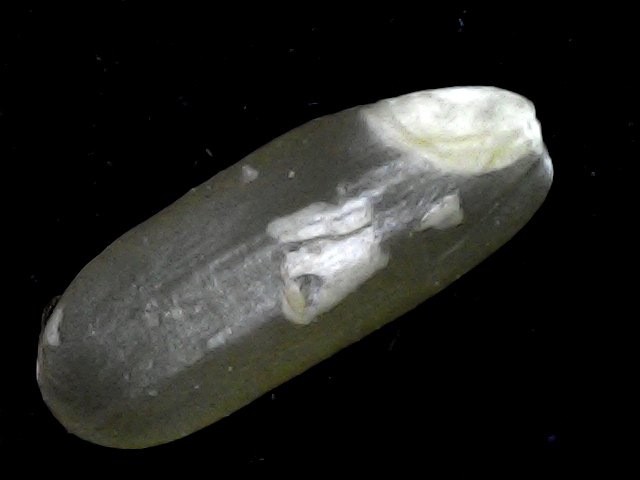
Rice variety: BR23